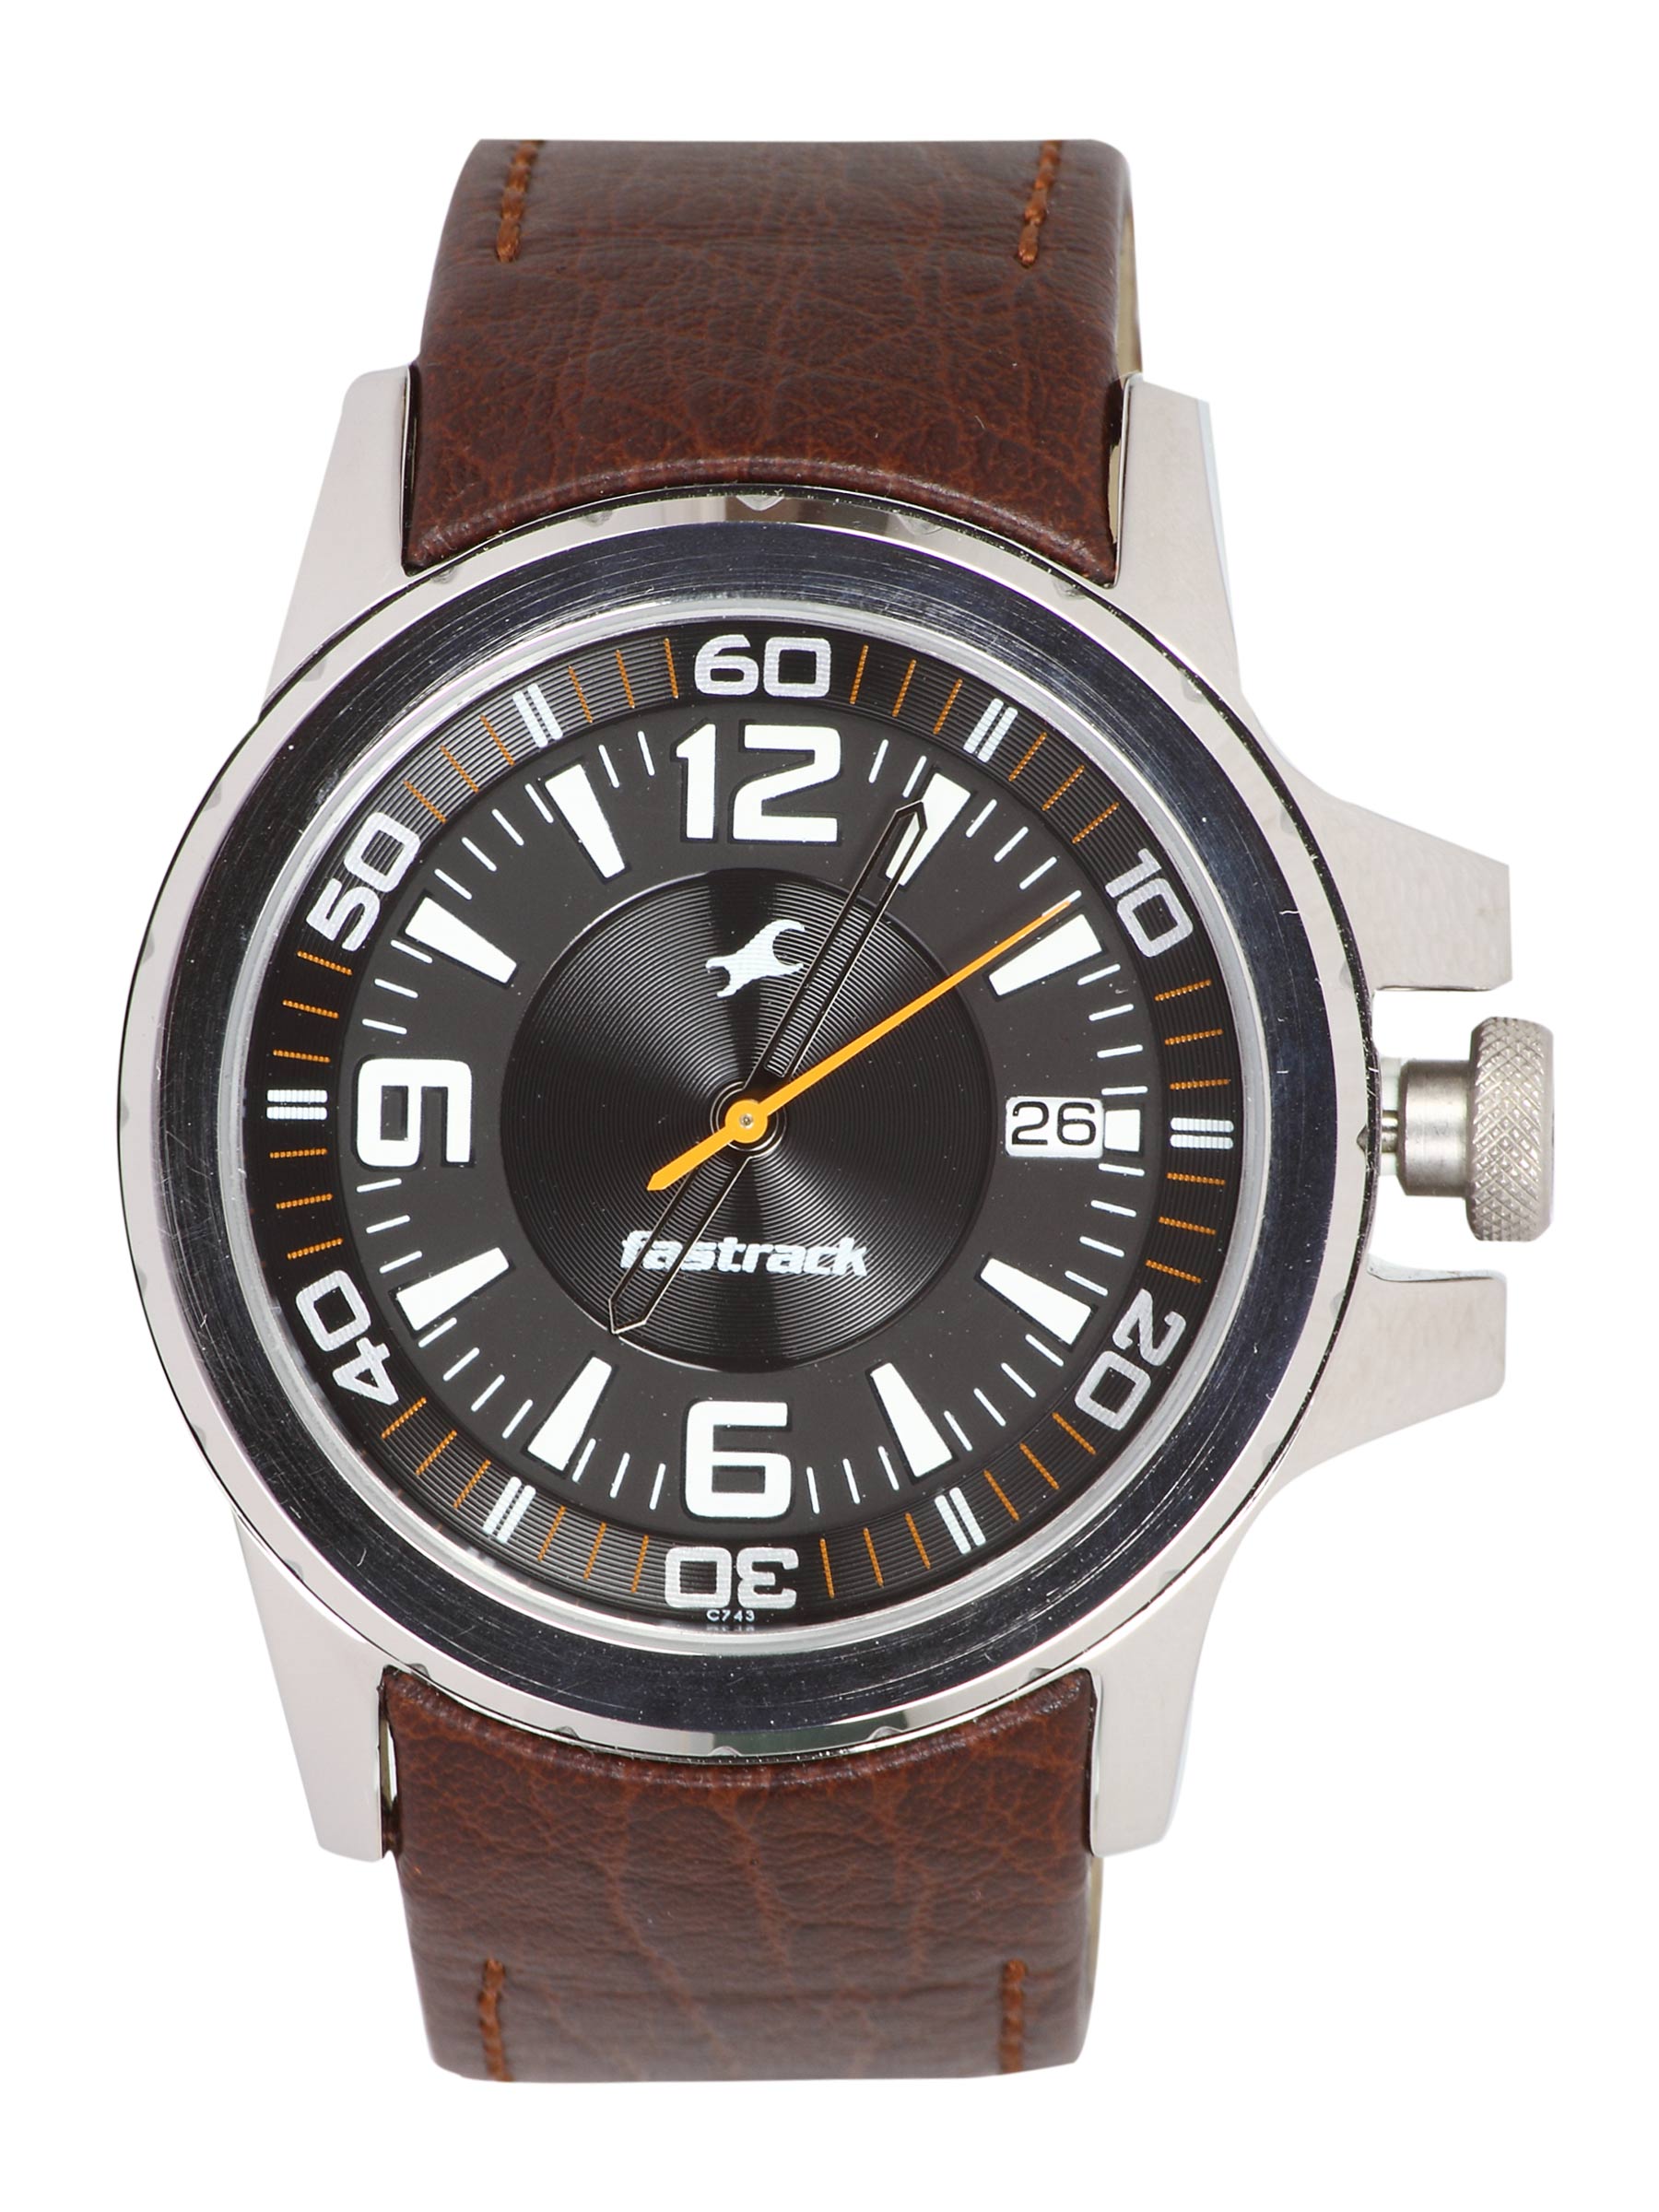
Fastrack Men Sports Analog Brown Watch
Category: Accessories / Watches / Watches
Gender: Men
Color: Brown
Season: Winter 2016
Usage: Casual